Tomb of Ptahmes

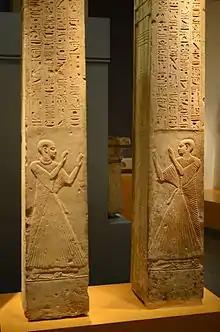
Two of the four pillars from the Tomb of Ptahmes in the Rijksmuseum van Oudheden in Leiden, the Netherlands.

The Tomb of Ptahmes is a sepulchre in the necropolis of Saqqara, Egypt. Located on the side of the Pyramid of Unas, it was built in the 13th century BC during the 19th Dynasty of the New Kingdom of Egypt. The tomb belonged to Ptahmes, a high-ranking official under pharaoh Seti I and his successor Ramesses II.